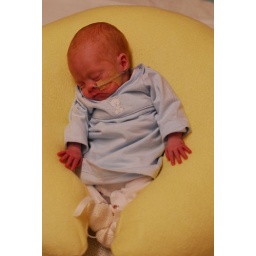
Eva celebrating in her blue dress from Great Grandma